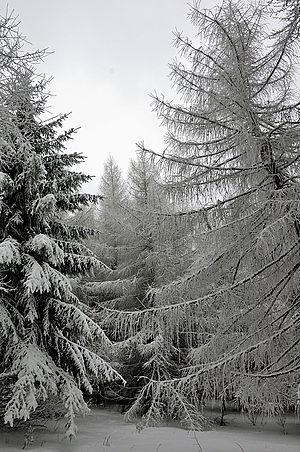
Zapovednik est le terme employé pour décrire, dans les anciennes républiques soviétiques, les aires naturelles protégées, avec pour objectif de les conserver « éternellement vierges ». Il s’agit du plus haut degré de protection environnementale et concerne des zones strictement protégées et dont l’accès au public est restreint.